Open energy system models

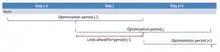
48hour rolling horizon optimization for any given 24hour day

The model power system is managed by a single operator with full knowledge of the economic and technical characteristics of the generation units, the loads at each node, and the heavily simplified transmission network. Demand is deemed fully inelastic. The system is subject to intra-period and inter-period unit commitment constraints (the latter covering nuclear and thermal generation for the most part) and operated under economic dispatch. Hourly data is used and the simulation horizon is normally one year. But to ensure the model remains tractable, two day rolling horizon optimization is employed. The model advances in steps of one day, optimizing the next 48hours ahead but retaining results for just the first 24hours.